Carrie Jacobs-Bond

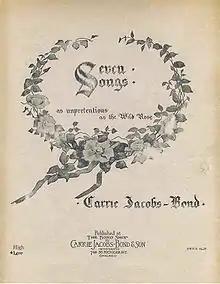
1901 front cover of "Seven Songs as Unpretentious as the Wild Rose", bearing the imprint of the Bond Shop in Chicago

Most of Jacobs-Bond's family enjoyed playing music, and her father played the flute. Jacobs-Bond could pick out piano tunes at age 4, she could play some pieces just by hearing them at age 6, and then at age 8 she was able to play Liszt's Second Hungarian Rhapsody just by hearing it. She studied the piano from age 9 to age 17, with the dream to become a songwriter. As a child, she attended classes in the Janesville public school system.